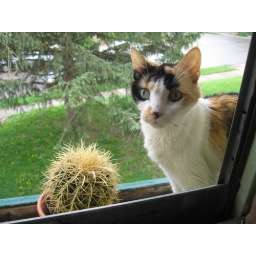
Lovely in the window box